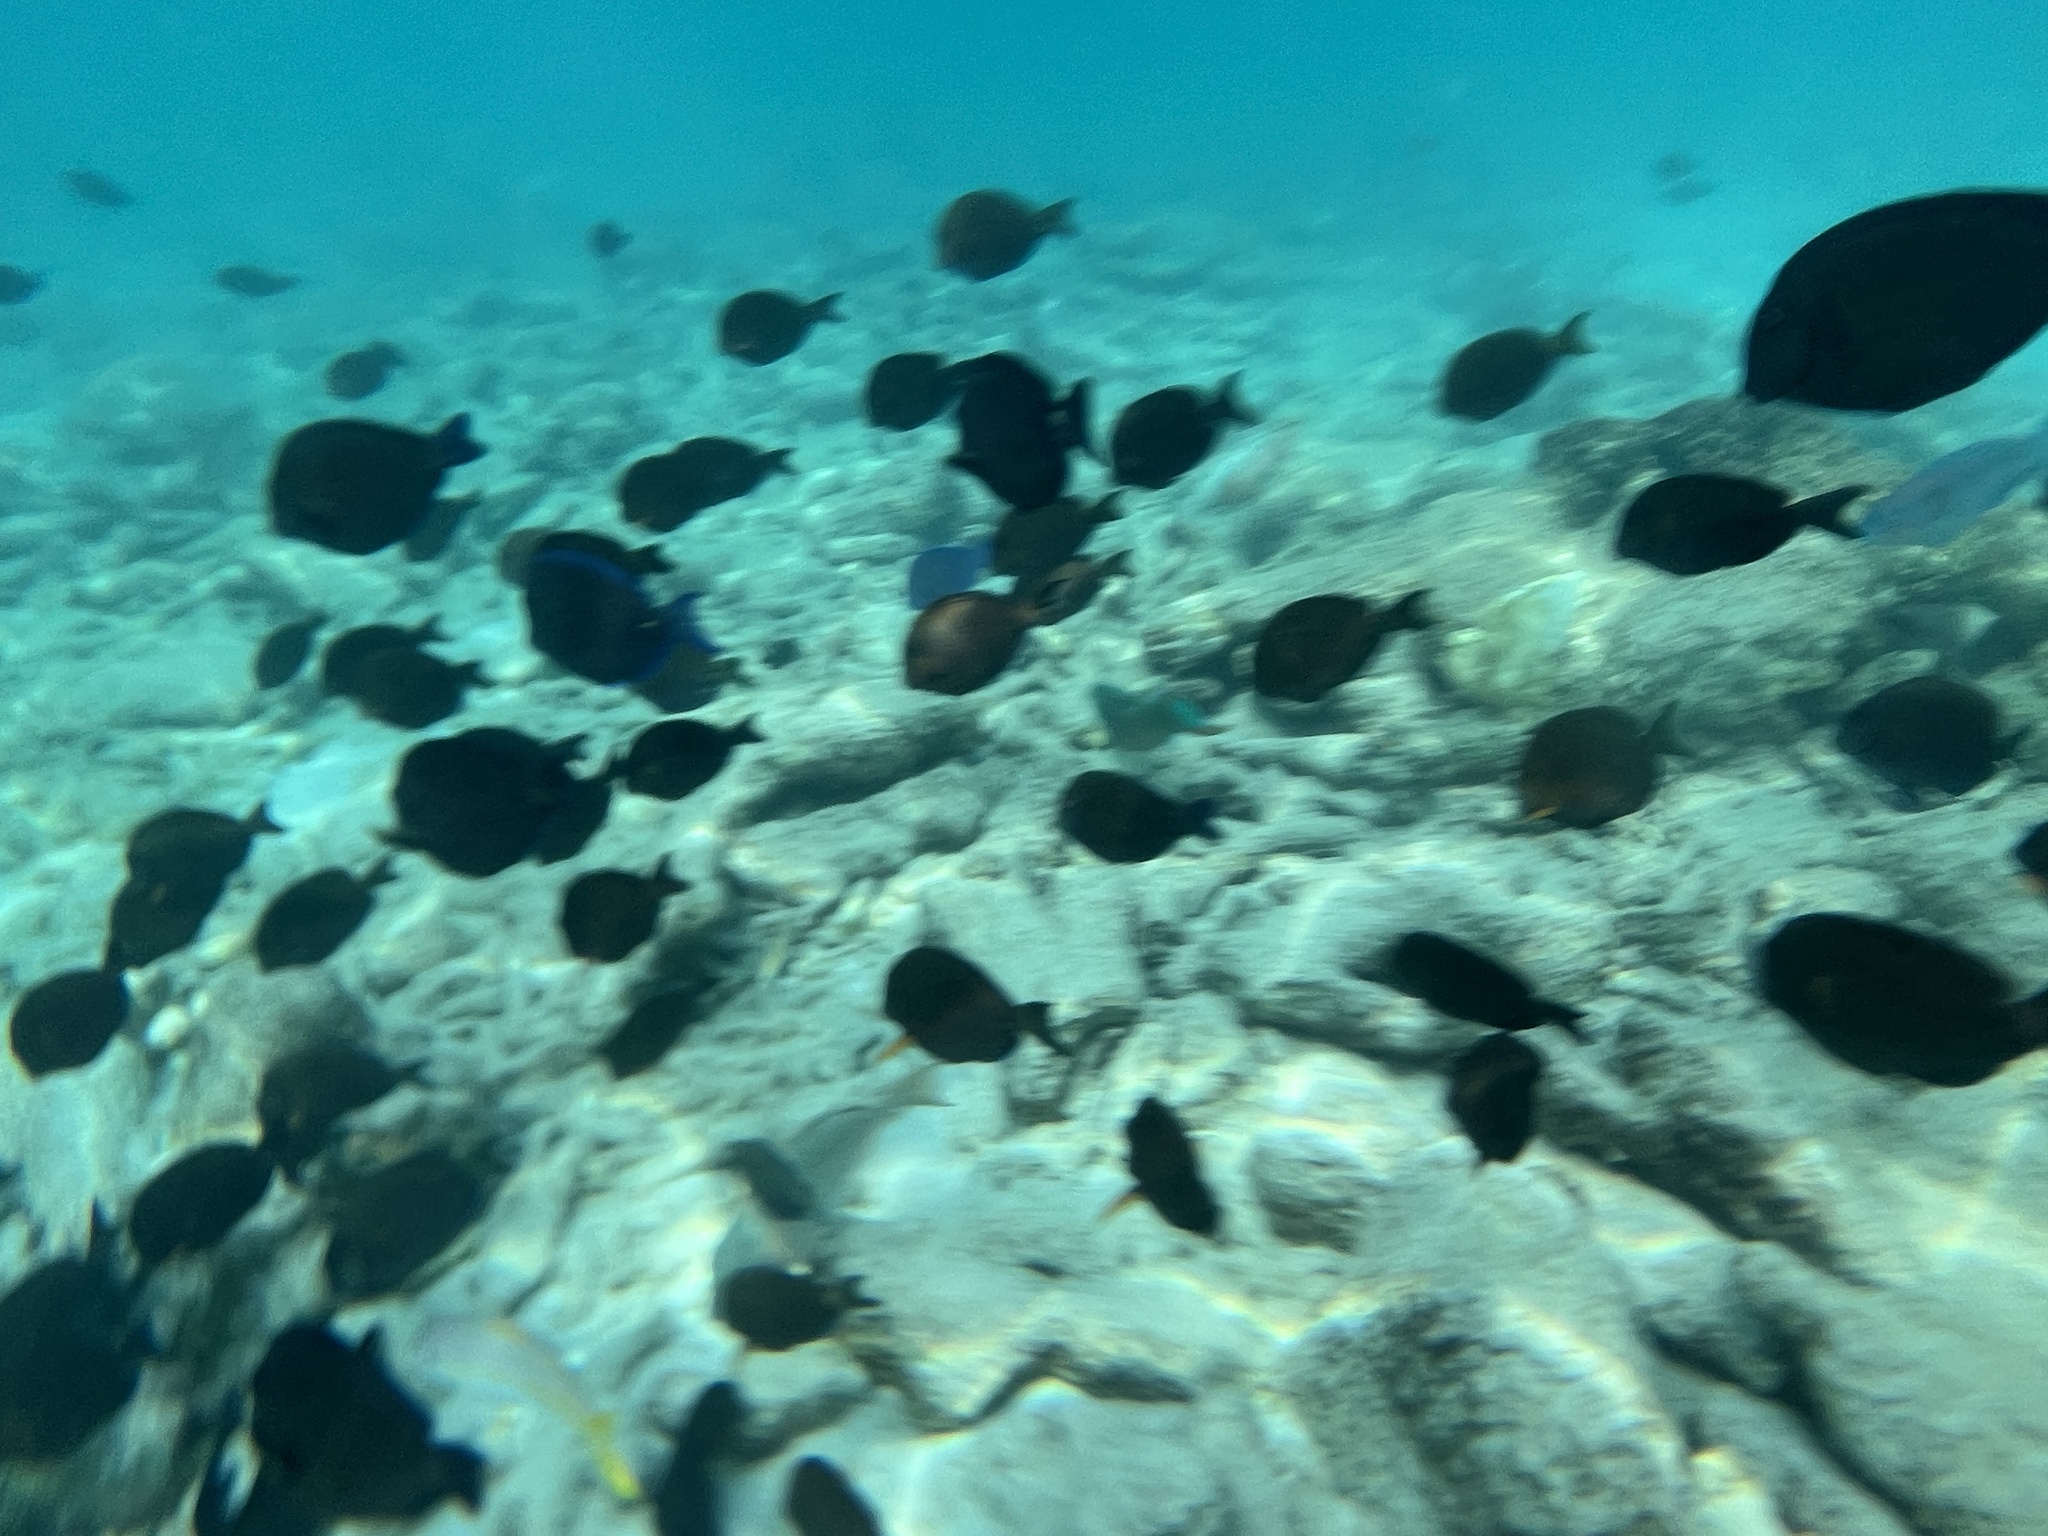
Acanthurus coeruleus (Atlantic Blue Tang)